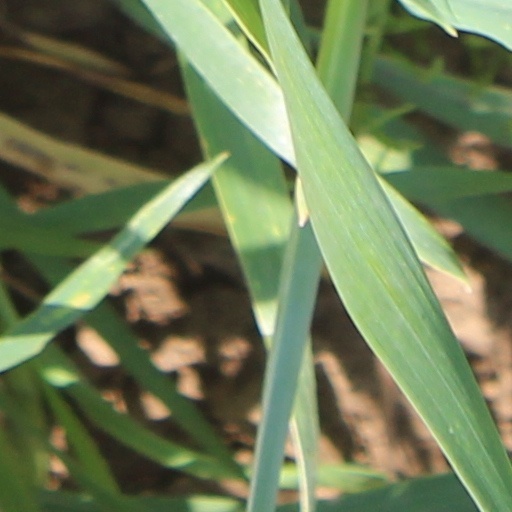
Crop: wheat